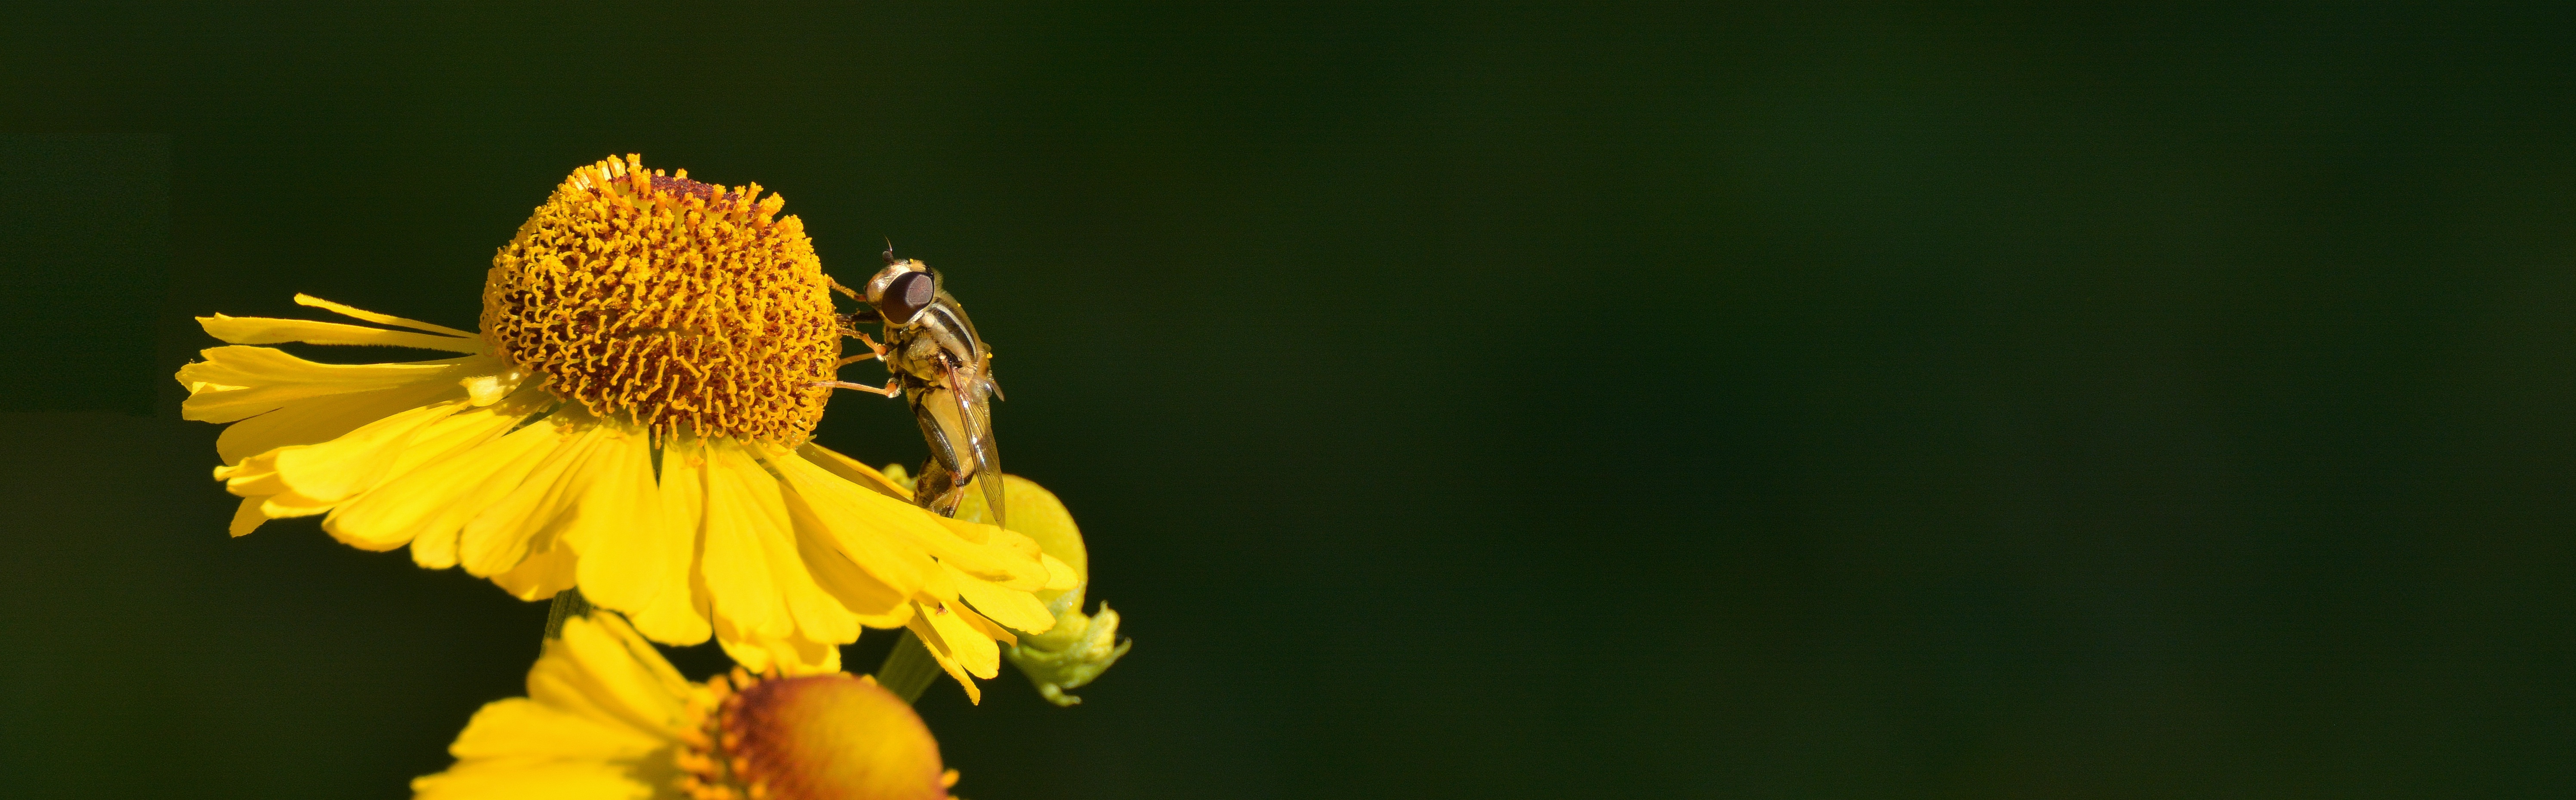
plant, flower, petal, pollen, insect, invertebrate, hoverfly, bee, flower garden, yellow flowers, nectar, composites, macro photography, honey bee, daisy family, summer flower, food intake, sun brews, helenium, common garden campestris, yellow black